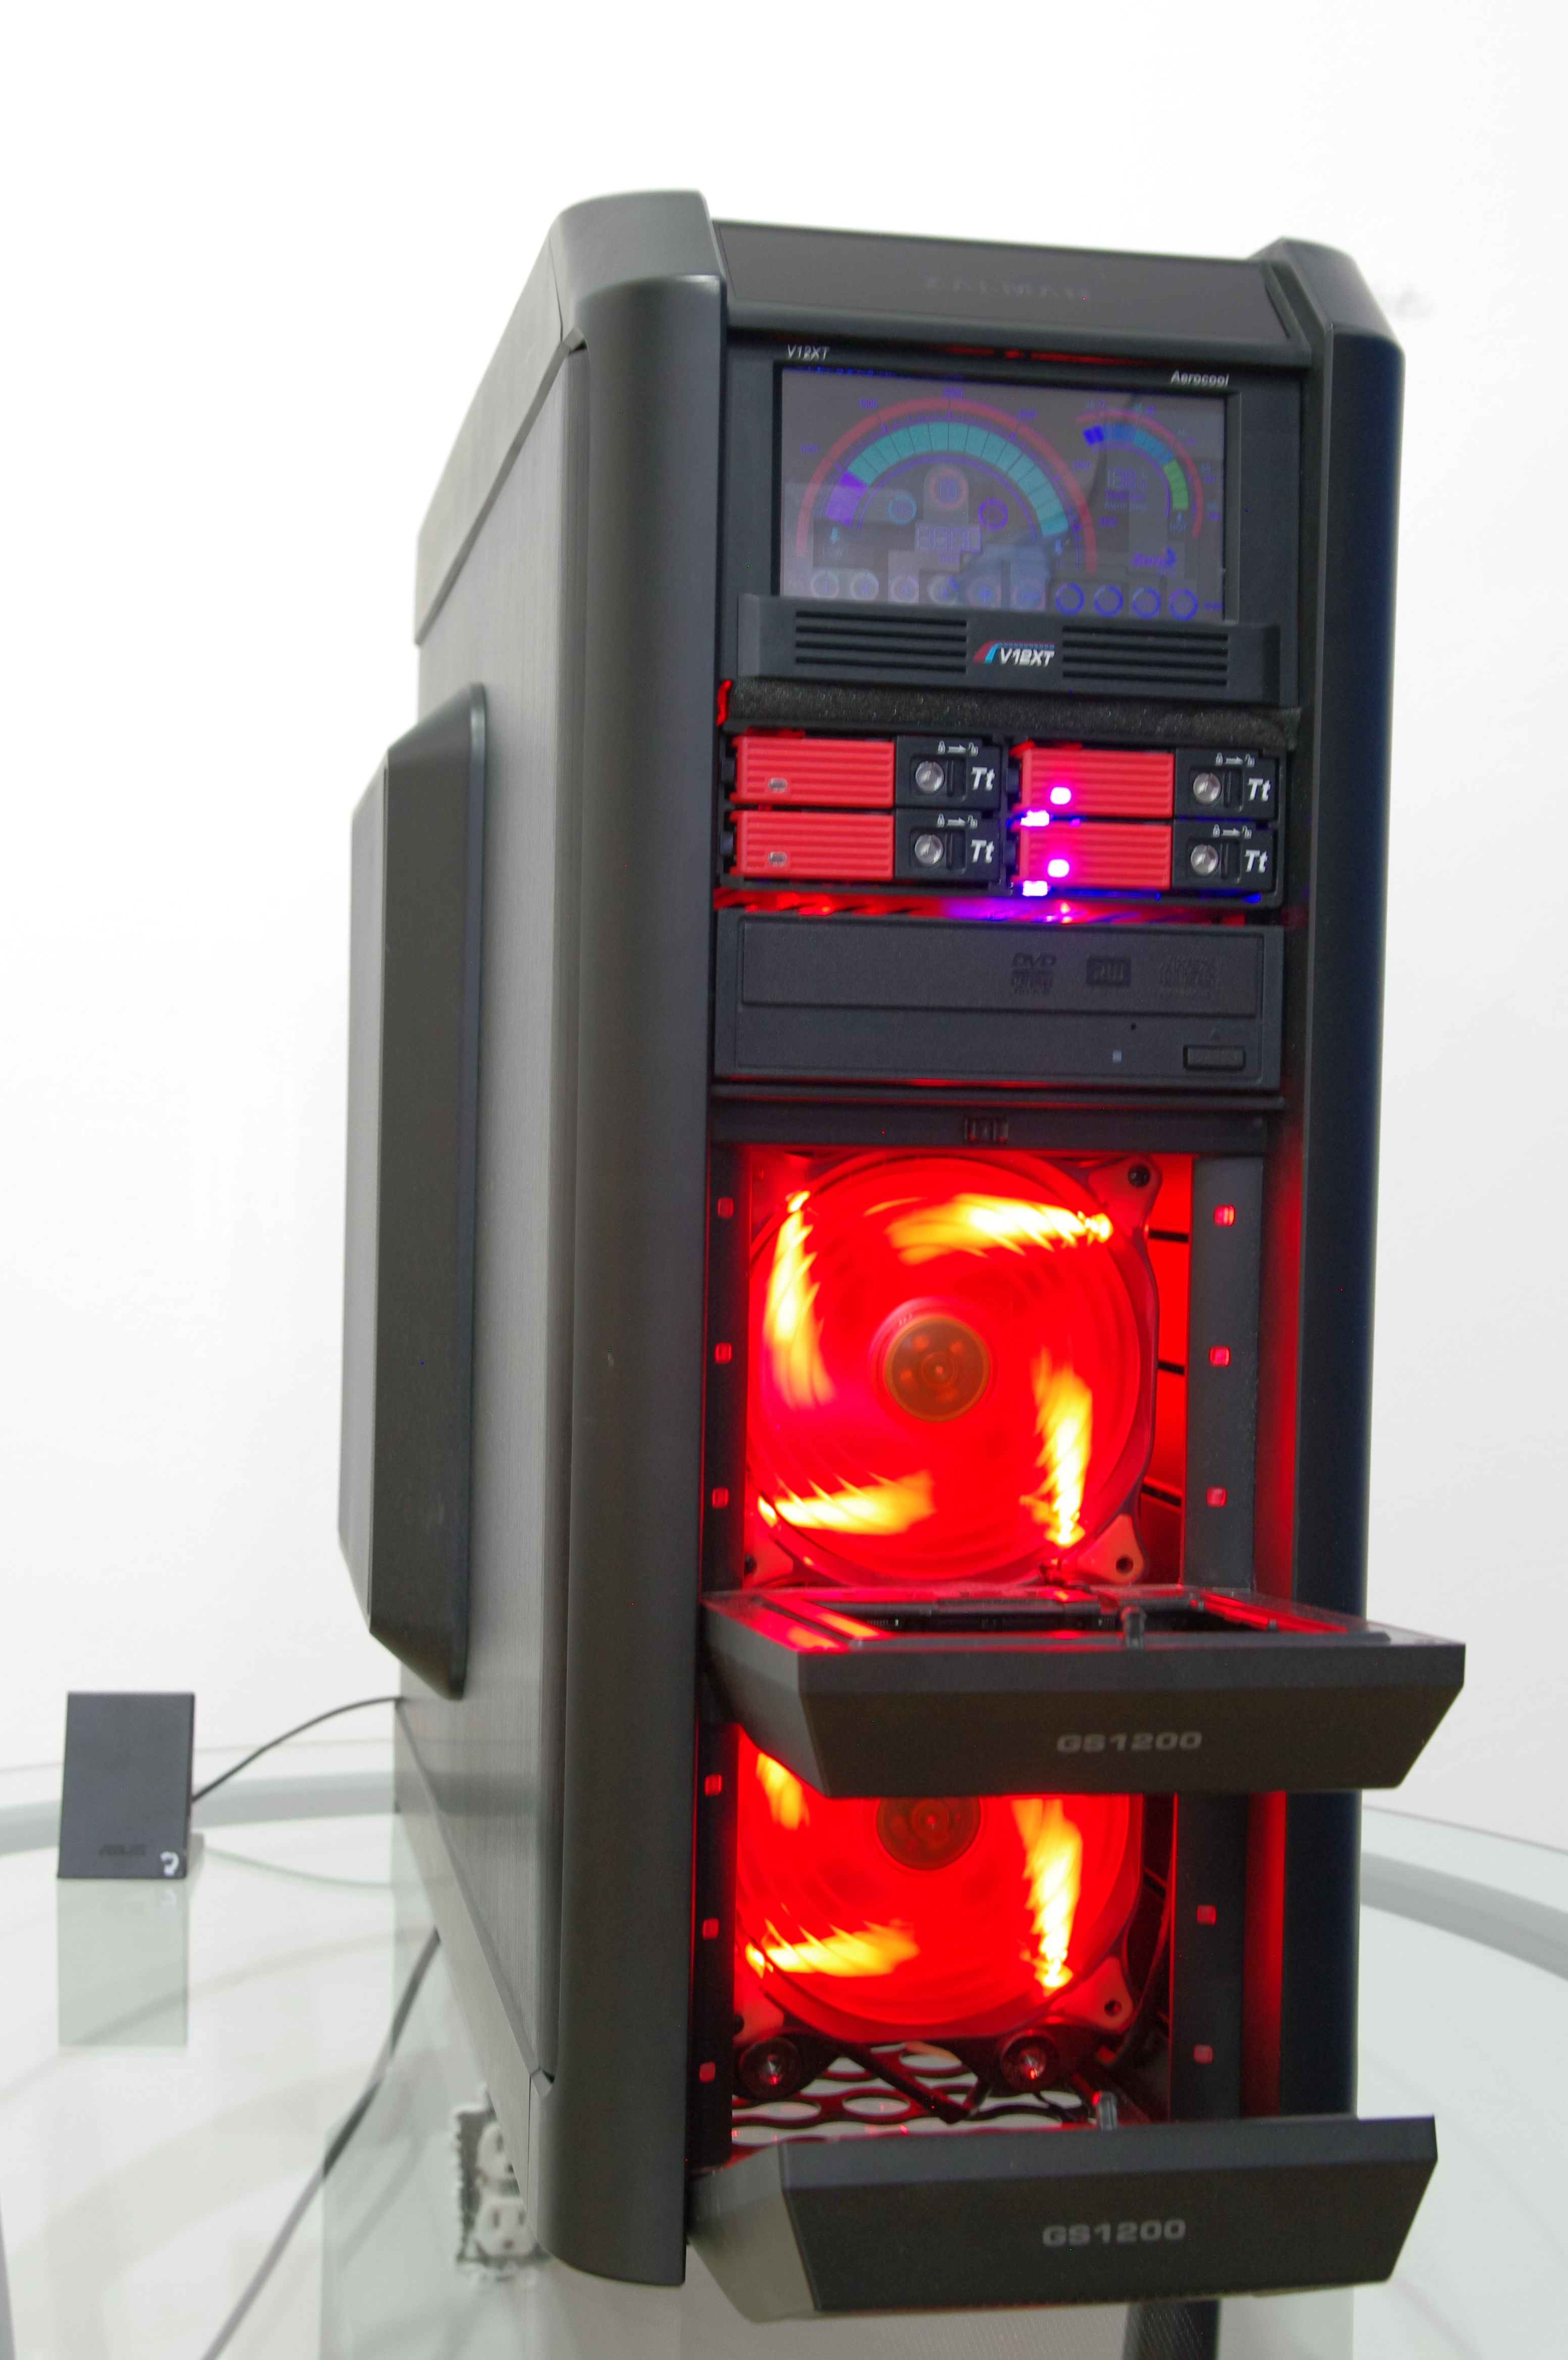
computer, technology, machine, lighting, product, gaming, multimedia, computer case, watercooled